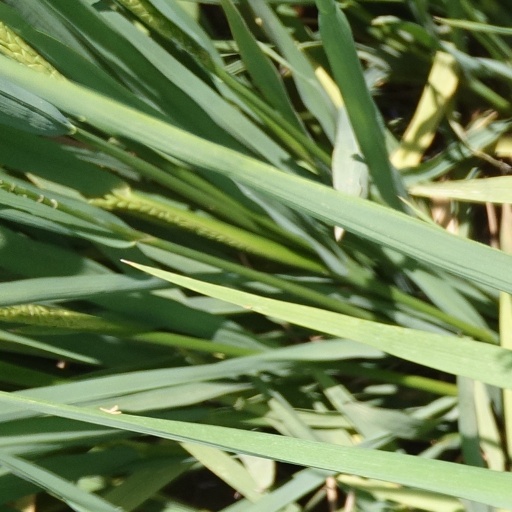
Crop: rice